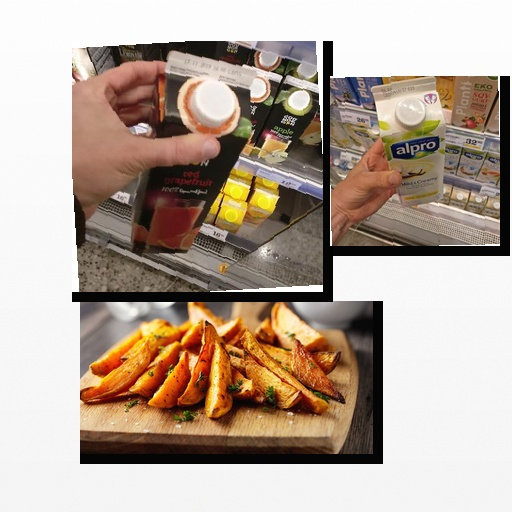
Food items: sweet_potato, vanilla_soy_yogurt, red_grapefruit_juice